Laurence Fogg

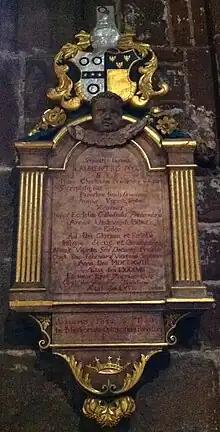
Memorial to Laurence Fogg in Chester Cathedral

Fogg, son of Robert Fogg (who was an active worker for the parliament, rector of Bangor-is-y-Coed, Flintshire, ejected 1662, died 1676), was born at Darcy Lever, in the parish of Bolton, in 1623, and educated at Bolton Grammar School and at Cambridge. He was admitted pensioner of Emmanuel College on 28 September 1644, and was afterwards of St John's College. He held the office of taxor of the university in 1657. The degree of D.D. was granted to him in 1679.